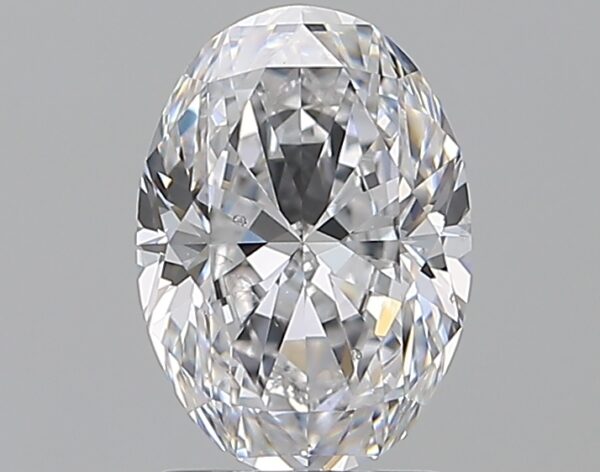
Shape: oval
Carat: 1.51
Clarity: VS2
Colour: D
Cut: EX
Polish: EX
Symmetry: EX
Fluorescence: F
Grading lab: GIA
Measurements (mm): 8.73 x 6.2 x 3.95